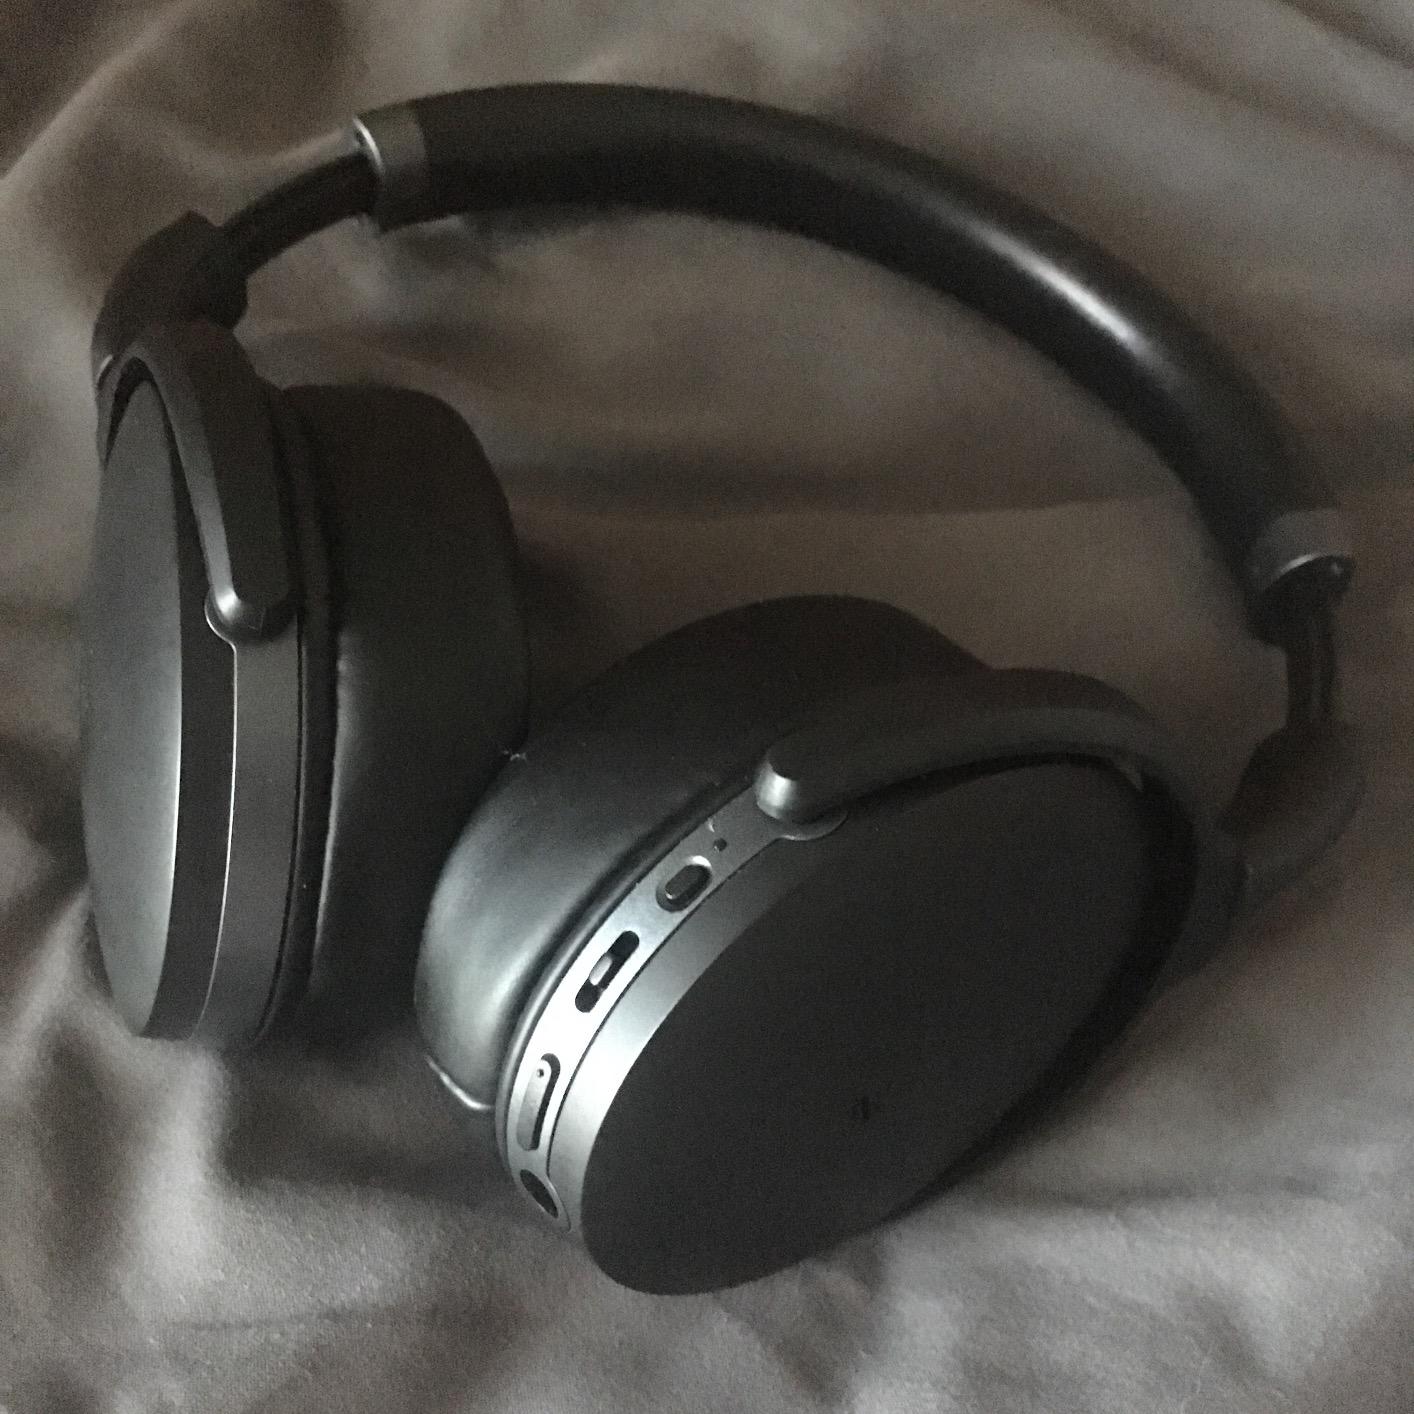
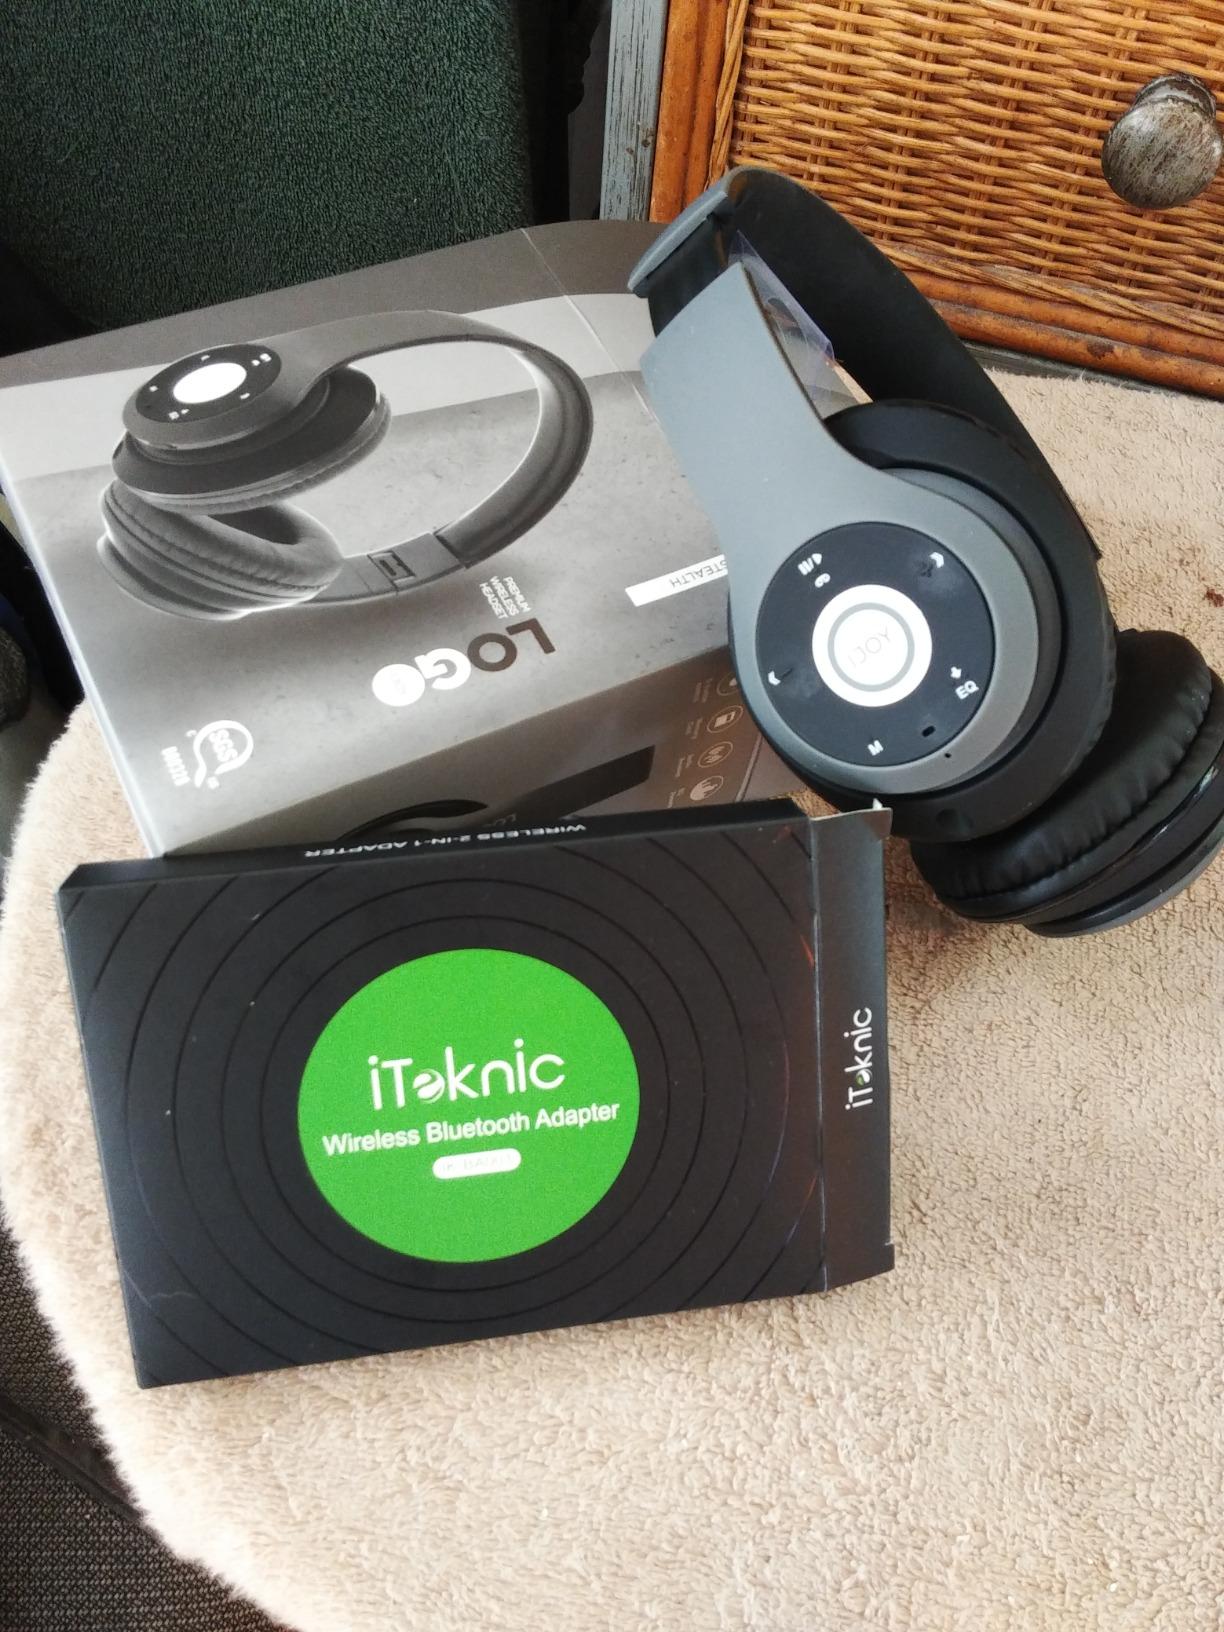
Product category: headphones
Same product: no